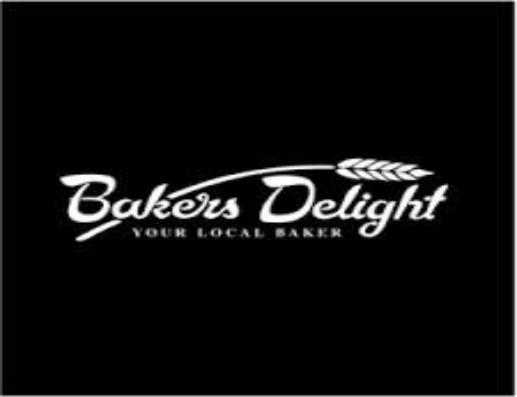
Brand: Baker's
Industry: Food